Janusz Radziwiłł (1612–1655)

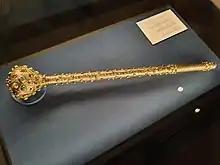
Mace of Janusz Radziwiłł (17th c.)

The death of his father in 1641 made him one of the wealthiest magnates in the entire Commonwealth. In 1646 he became a member of the senate of Poland, as he an important office that granted him this privilege: in April that year, he became the Field Hetman of Lithuania. Later, in November, he also received another prestigious title, that of a starost of Samogitia. In 1648 he was elected to the Lithuanian Tribunal. Later that year, the Commonwealth suffered two drastic events: death of king Władysław (succeeded by John II Casimir Vasa), and the beginning of the Khmelnytsky Uprising. In February 1649 he commanded the Commonwealth forces in the victorious Battle of Mazyr, and in July, at Battle of Loyew. Fighting resumed in 1651, and Radziwiłł was once again victorious, commanding the Lithuanian forces at the Second Battle of Loyew in July, capture of Kiev on 4 August, and the Battle of Bila Tserkva in September.